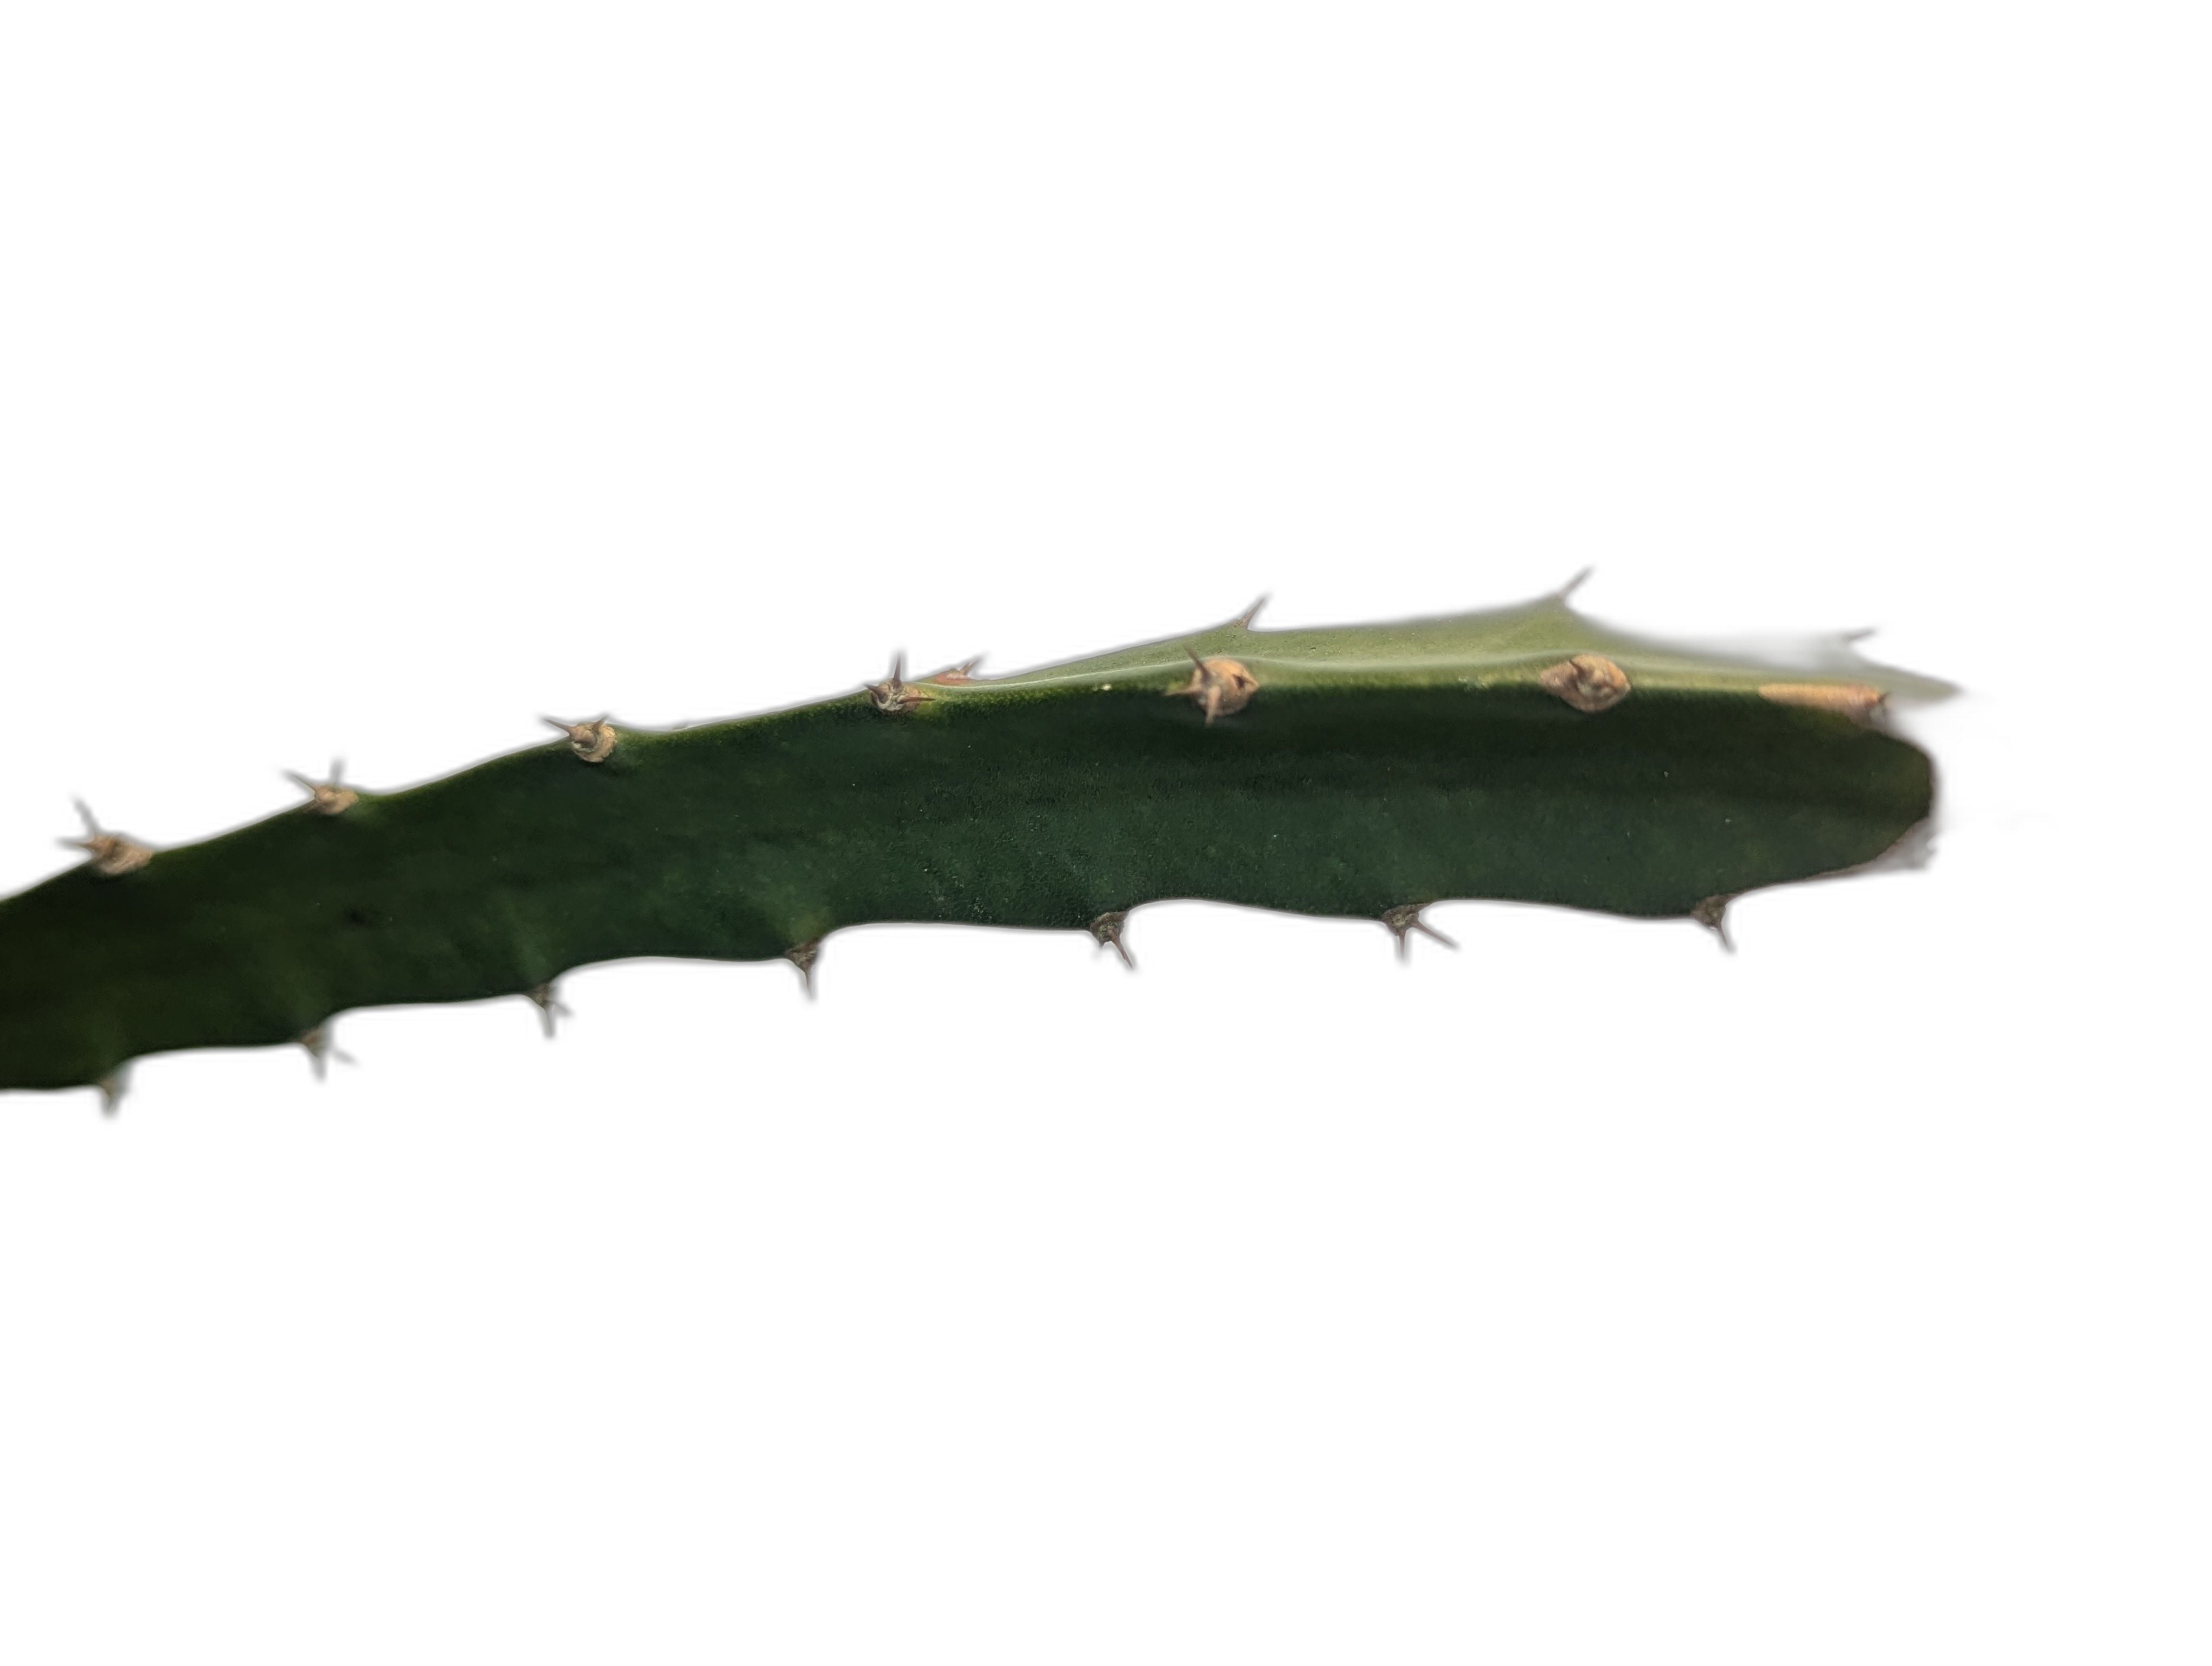
Label: Good leaf